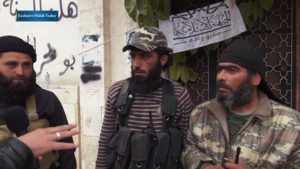
Harakat Ahrar al-Cham al-Islamiyya, initialement Kataib Ahrar al-Cham, ou plus simplement Ahrar al-Cham était un groupe rebelle salafiste apparu au cours de la guerre civile syrienne et actif de 2011 à 2018. Membre du Front islamique syrien, puis du Front islamique, il opèrait principalement dans les gouvernorat d'Alep et d'Idleb mais aussi partout en Syrie.
La bataille d'Idleb a lieu lors de la guerre civile syrienne. Elle débute le 24 mars 2015, par une offensive des rebelles syriens contre la ville d'Idleb, capitale du gouvernorat d'Idleb, et s'achève le 28 mars par la prise de la ville.